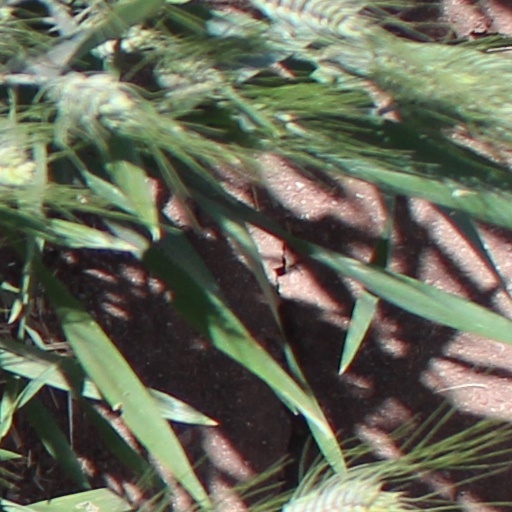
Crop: wheat